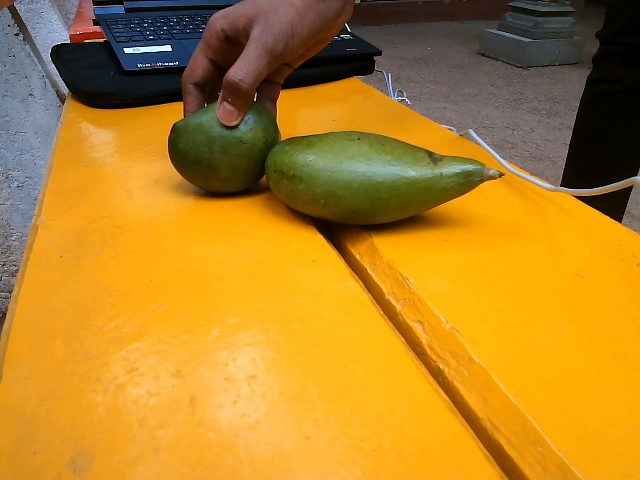
Label: Raw_Mango